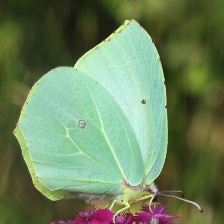
Species: CLEOPATRA
Butterfly family (ImageNet category): sulphur_butterfly